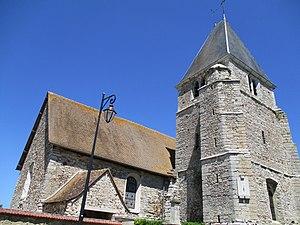
L'église Saint-Léger à Villegats (Eure).
Villegats est une commune française située dans le département de l'Eure en région Normandie.